Mariko Yoshida

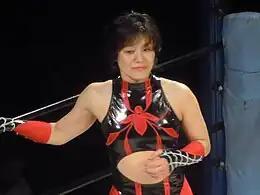
Mariko Yoshida. Jungle Jack 21 June 12, 2011, Tokyo, Japan

, better known by her ring name , is a Japanese retired professional wrestler. She is best known for her work with the ARSION professional wrestling promotion, where she was also head trainer.